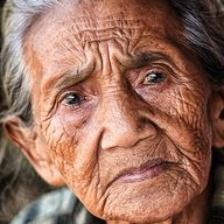
Label: faces